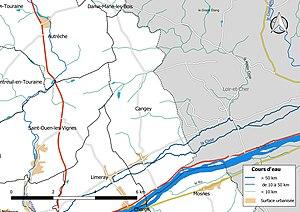
Carte du réseau hydrographique de la commune de fr:Cangey (France).
Cangey est une commune française du département d'Indre-et-Loire, en région Centre-Val de Loire.